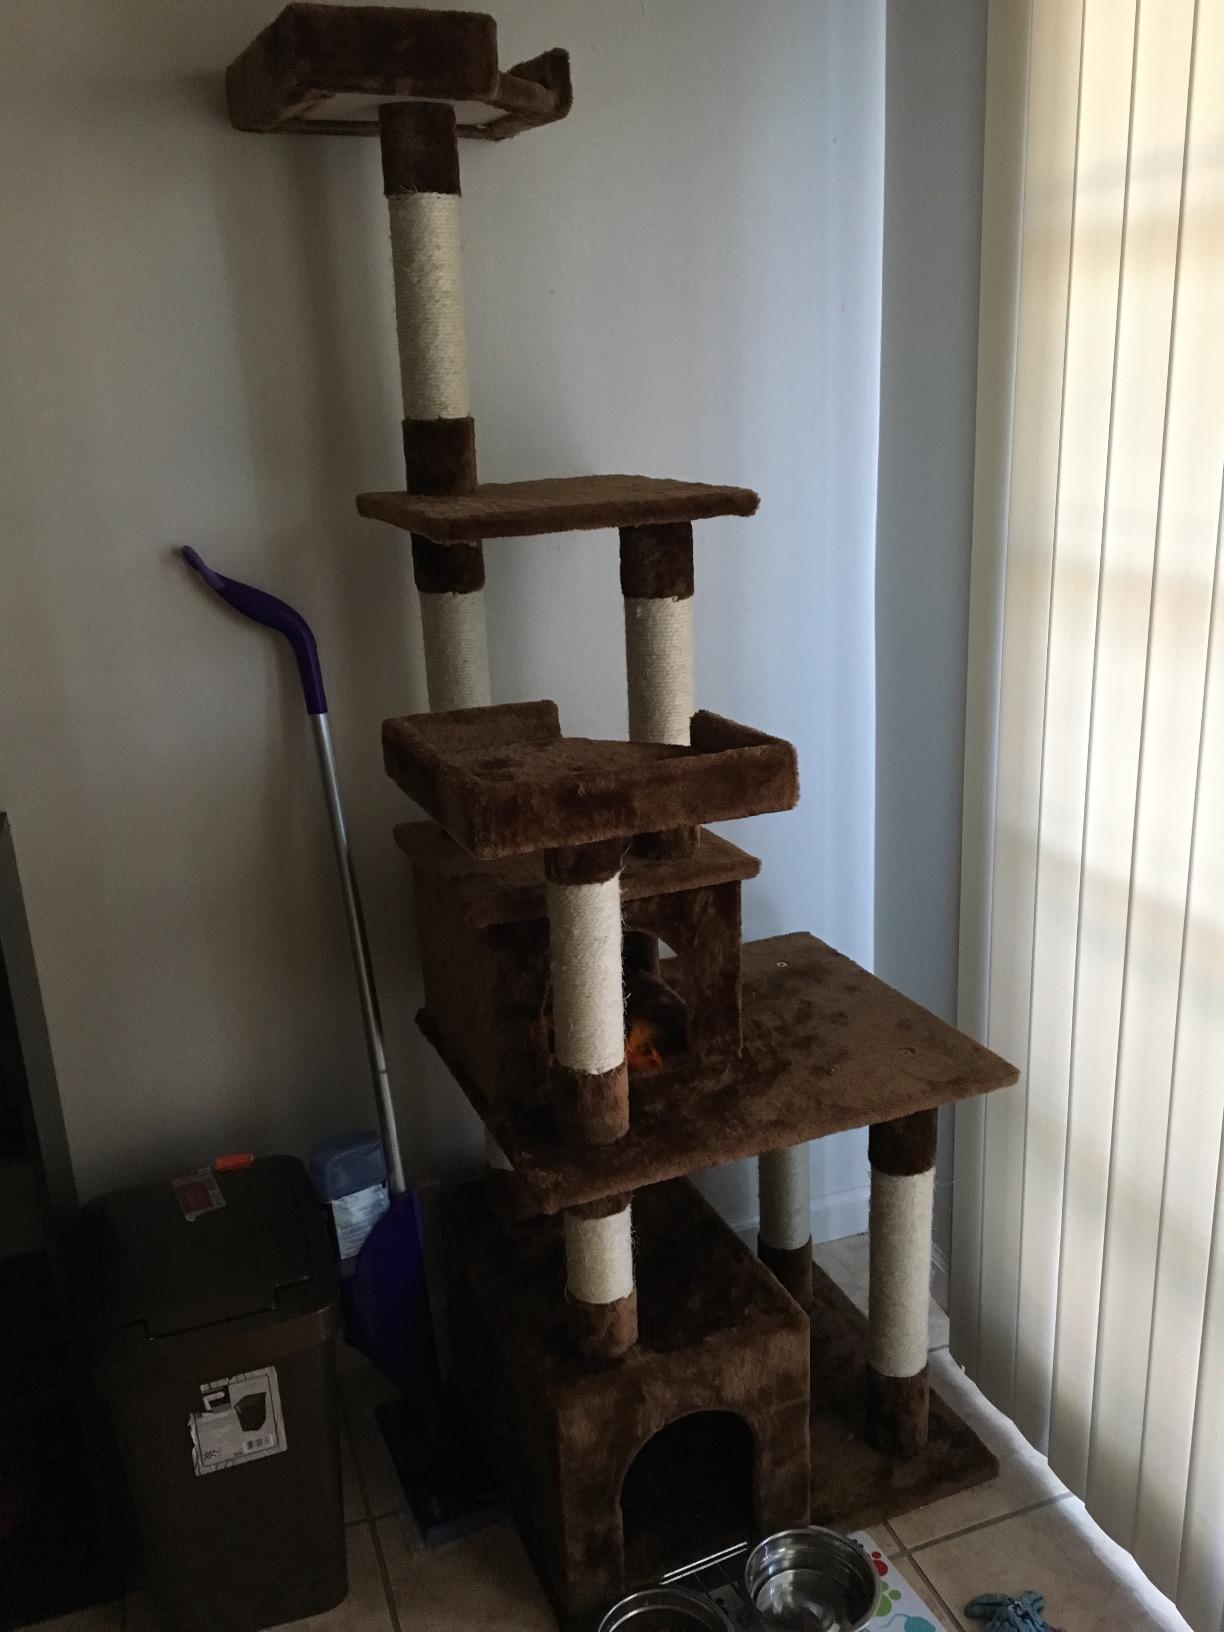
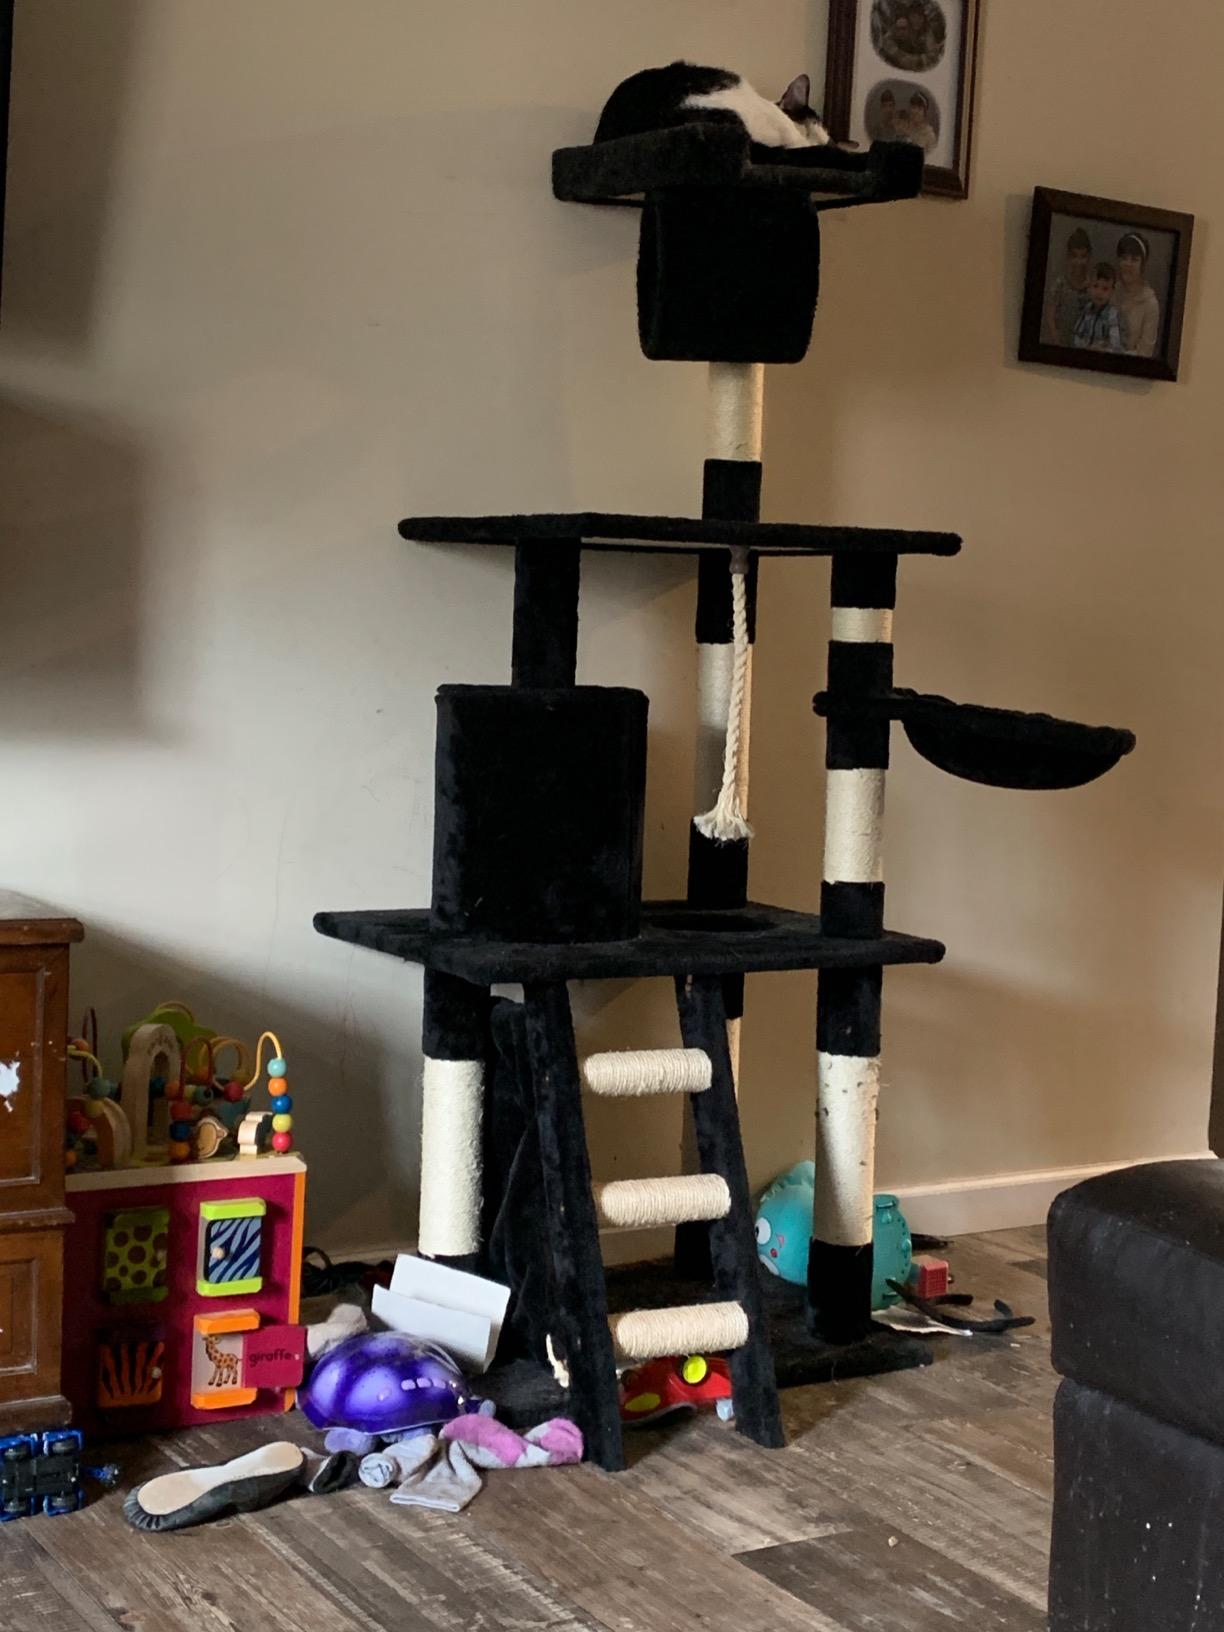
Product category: items_cat tree
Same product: no